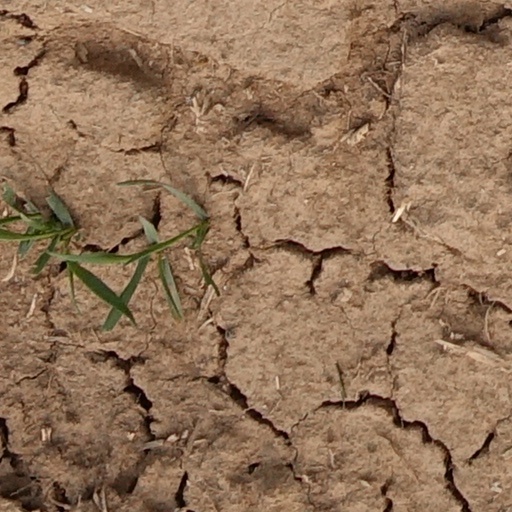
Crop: wheat